Mysore

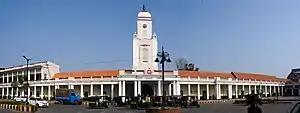
Mysore Railway Station

The Mysore Zoo, established in 1892, the Karanji, Kukkarahalli and the Blue Lagoon Lake are popular recreational destinations. Blue Lagoon is a lake with a mini-island located behind the KrishnaRajaSagar (KRS) water dam, from which it is mesmerising to watch the sunset and sunrise. Mysore has the Regional Museum of Natural History, the Folk Lore Museum, the Railway Museum and the Oriental Research Institute. The city is a centre for yoga-related health tourism that attracts domestic and foreign visitors, particularly those who, for years, came to study with the late Ashtanga vinyasa yoga guru K. Pattabhi Jois.